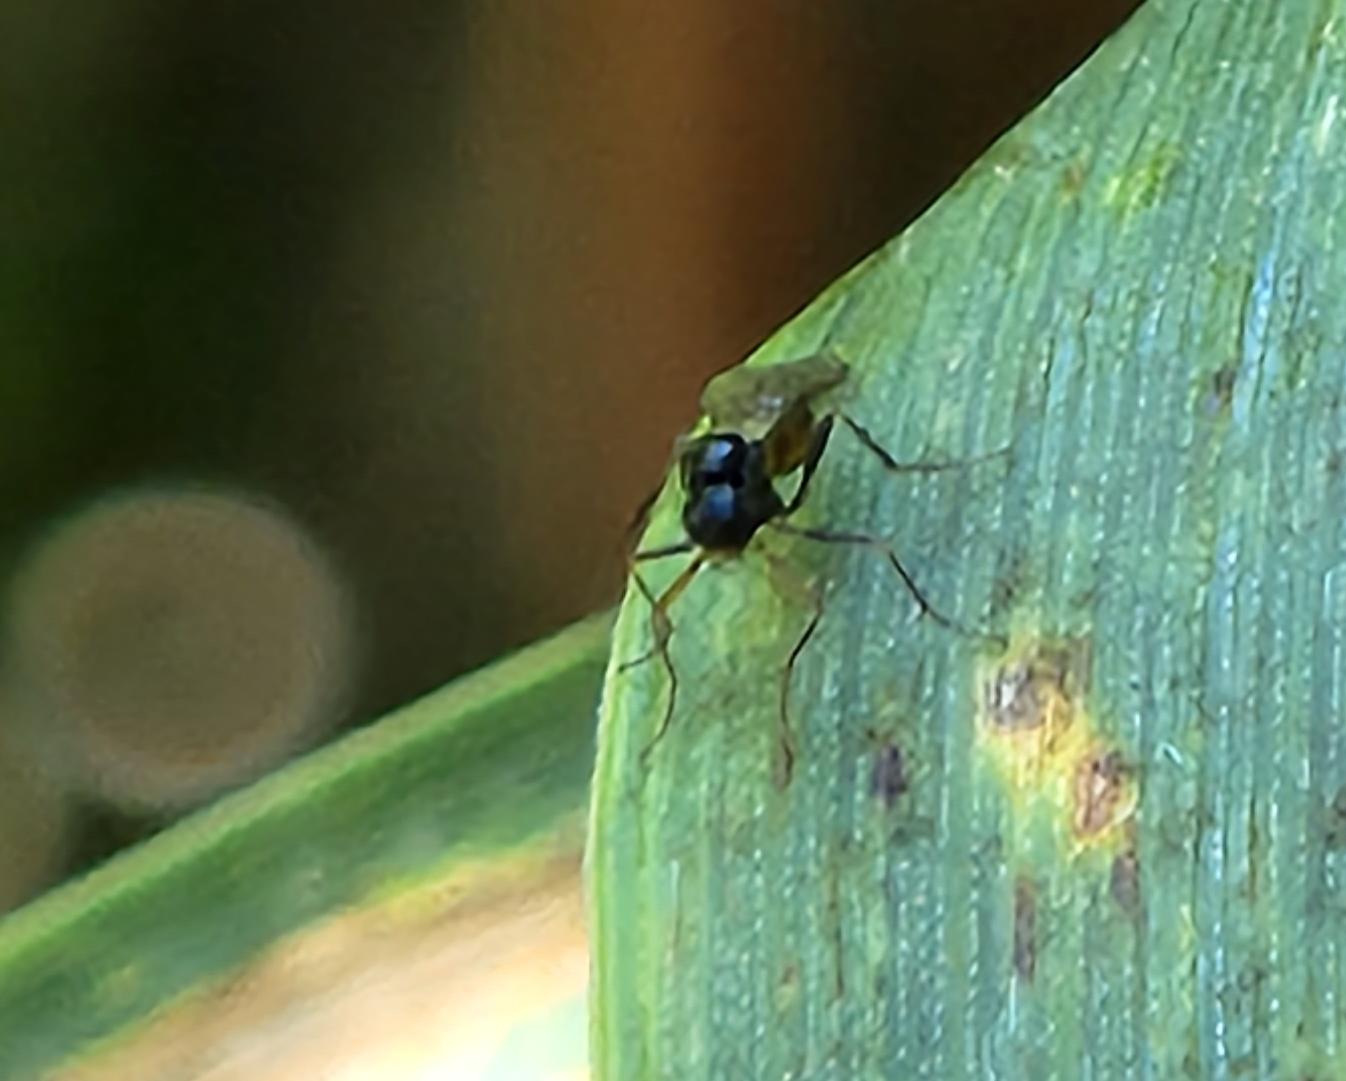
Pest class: predators